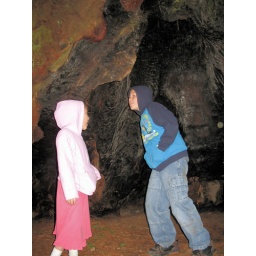
Ivy and Ian explore the cave-like hollow at the base of a coast redwood in the Santa Cruz Mountains.